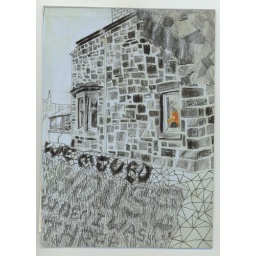
a book about unusual stuff that happened in my house